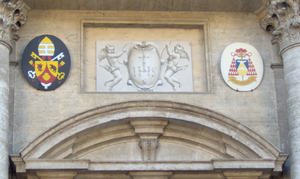
Le monogramme IHS est une abréviation et une translittération imparfaite du nom de « Jésus » en grec : Ι = J, Η = E et Σ = S.
La Compagnie de Jésus est une congrégation catholique masculine dont les membres sont des clercs réguliers appelés « jésuites ». La Compagnie est fondée par saint Ignace de Loyola, saint François Xavier, saint Pierre Favre et les premiers compagnons en 1539, et approuvée en 1540 par le pape Paul III.